Black Jack (manga)

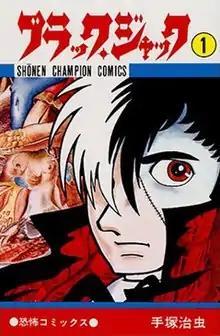
First "tankōbon" volume cover, featuring Kuroo Hazama (Black Jack)

is a Japanese manga series written and illustrated by Osamu Tezuka in the 1970s, dealing with the medical adventures of the title character, doctor Black Jack. "Black Jack" consists of hundreds of short, self-contained stories that are typically about 20 pages long. "Black Jack" has also been animated into an OVA, two television series (directed by Satoshi Kuwahara and Tezuka's son Makoto Tezuka) and two films.